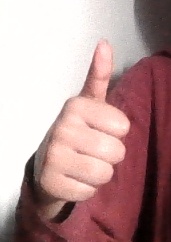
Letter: aleff